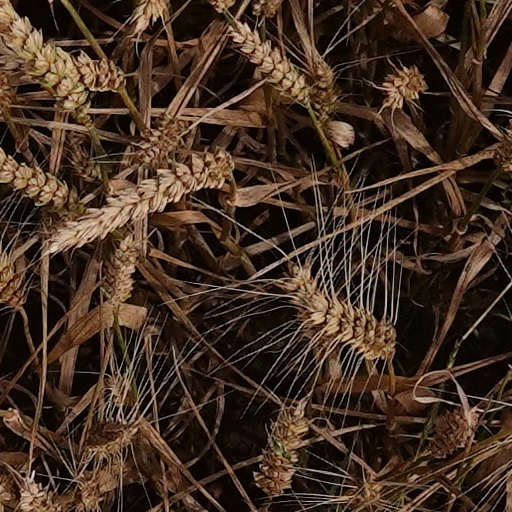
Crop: wheat